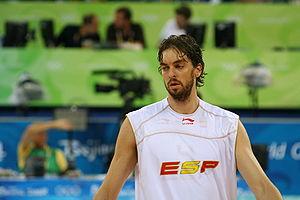
L'équipe d'Espagne de basket-ball est la sélection des meilleurs joueurs espagnols de basket-ball. Elle est placée sous l'égide de la Fédération espagnole de basket-ball.
Pau Gasol Sáez, né le 6 juillet 1980 à Barcelone, est un joueur de basket-ball espagnol évoluant au poste de pivot voire d'ailier fort. Après avoir commencé sa carrière professionnelle en Espagne, avec le FC Barcelone, club avec lequel il remporte un titre de champion d'Espagne et une Coupe du Roi, il rejoint la NBA en 2001, d'abord chez les Grizzlies de Memphis, puis avec les Lakers de Los Angeles, suivi des Bulls de Chicago et finalement avec les Spurs de San Antonio. Avec les Lakers, il remporte deux titres de champion de la NBA, en 2009 et 2010. Son palmarès avec l'équipe d'Espagne comprend un titre de champion du monde en 2006 et trois titres de champion d'Europe - en 2009, 2011 et 2015. Il dispute deux finales olympiques, en 2008 et 2012, toutes deux perdues face aux États-Unis.